Martina La Piana

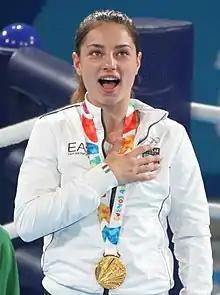
La Piana in 2018

Martina La Piana (born 26 November 2001) is an Italian olympic boxer. She participated at the 2018 Summer Youth Olympics, being awarded the gold medal in the girls' flyweight event.